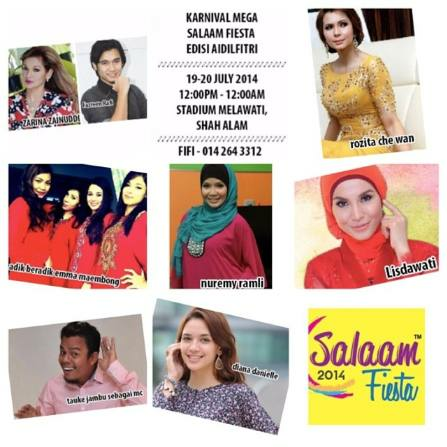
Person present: Yes